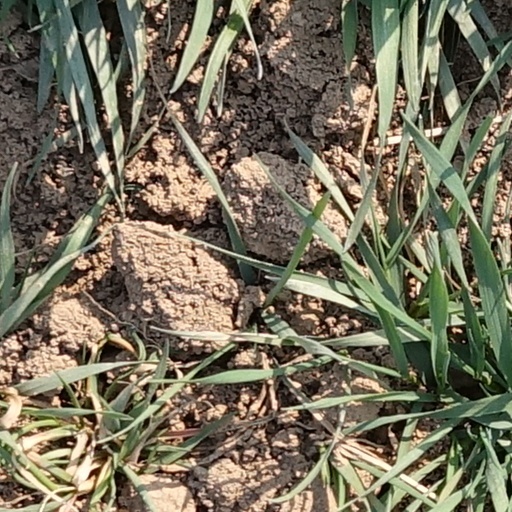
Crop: wheat